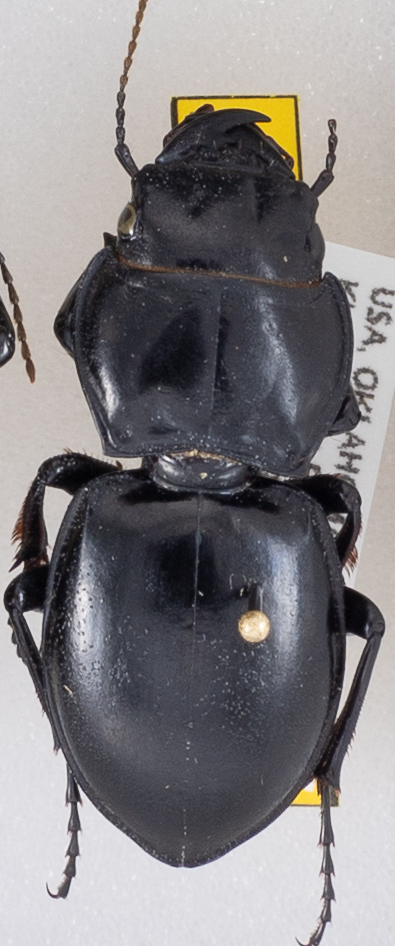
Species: Pasimachus californicus
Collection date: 2019-08-07
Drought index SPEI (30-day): -0.54
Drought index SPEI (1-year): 2.09
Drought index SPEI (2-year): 2.09